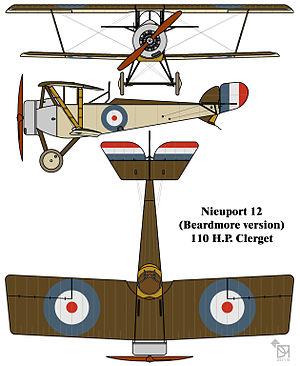
Le Nieuport 12 était un avion de reconnaissance et d'escorte produit par la Société anonyme des établissements Nieuport développé à partir du Nieuport 10 utilisé par l'armée française, les forces britanniques, l'armée impériale russe et les forces armées italiennes à partir de 1915. Il fut retiré des premières lignes à partir de 1917.